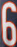
Number: 6